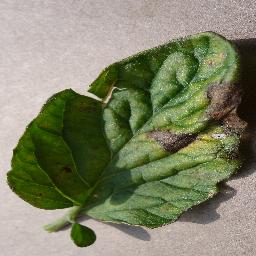
Label: Tomato___Late_blight